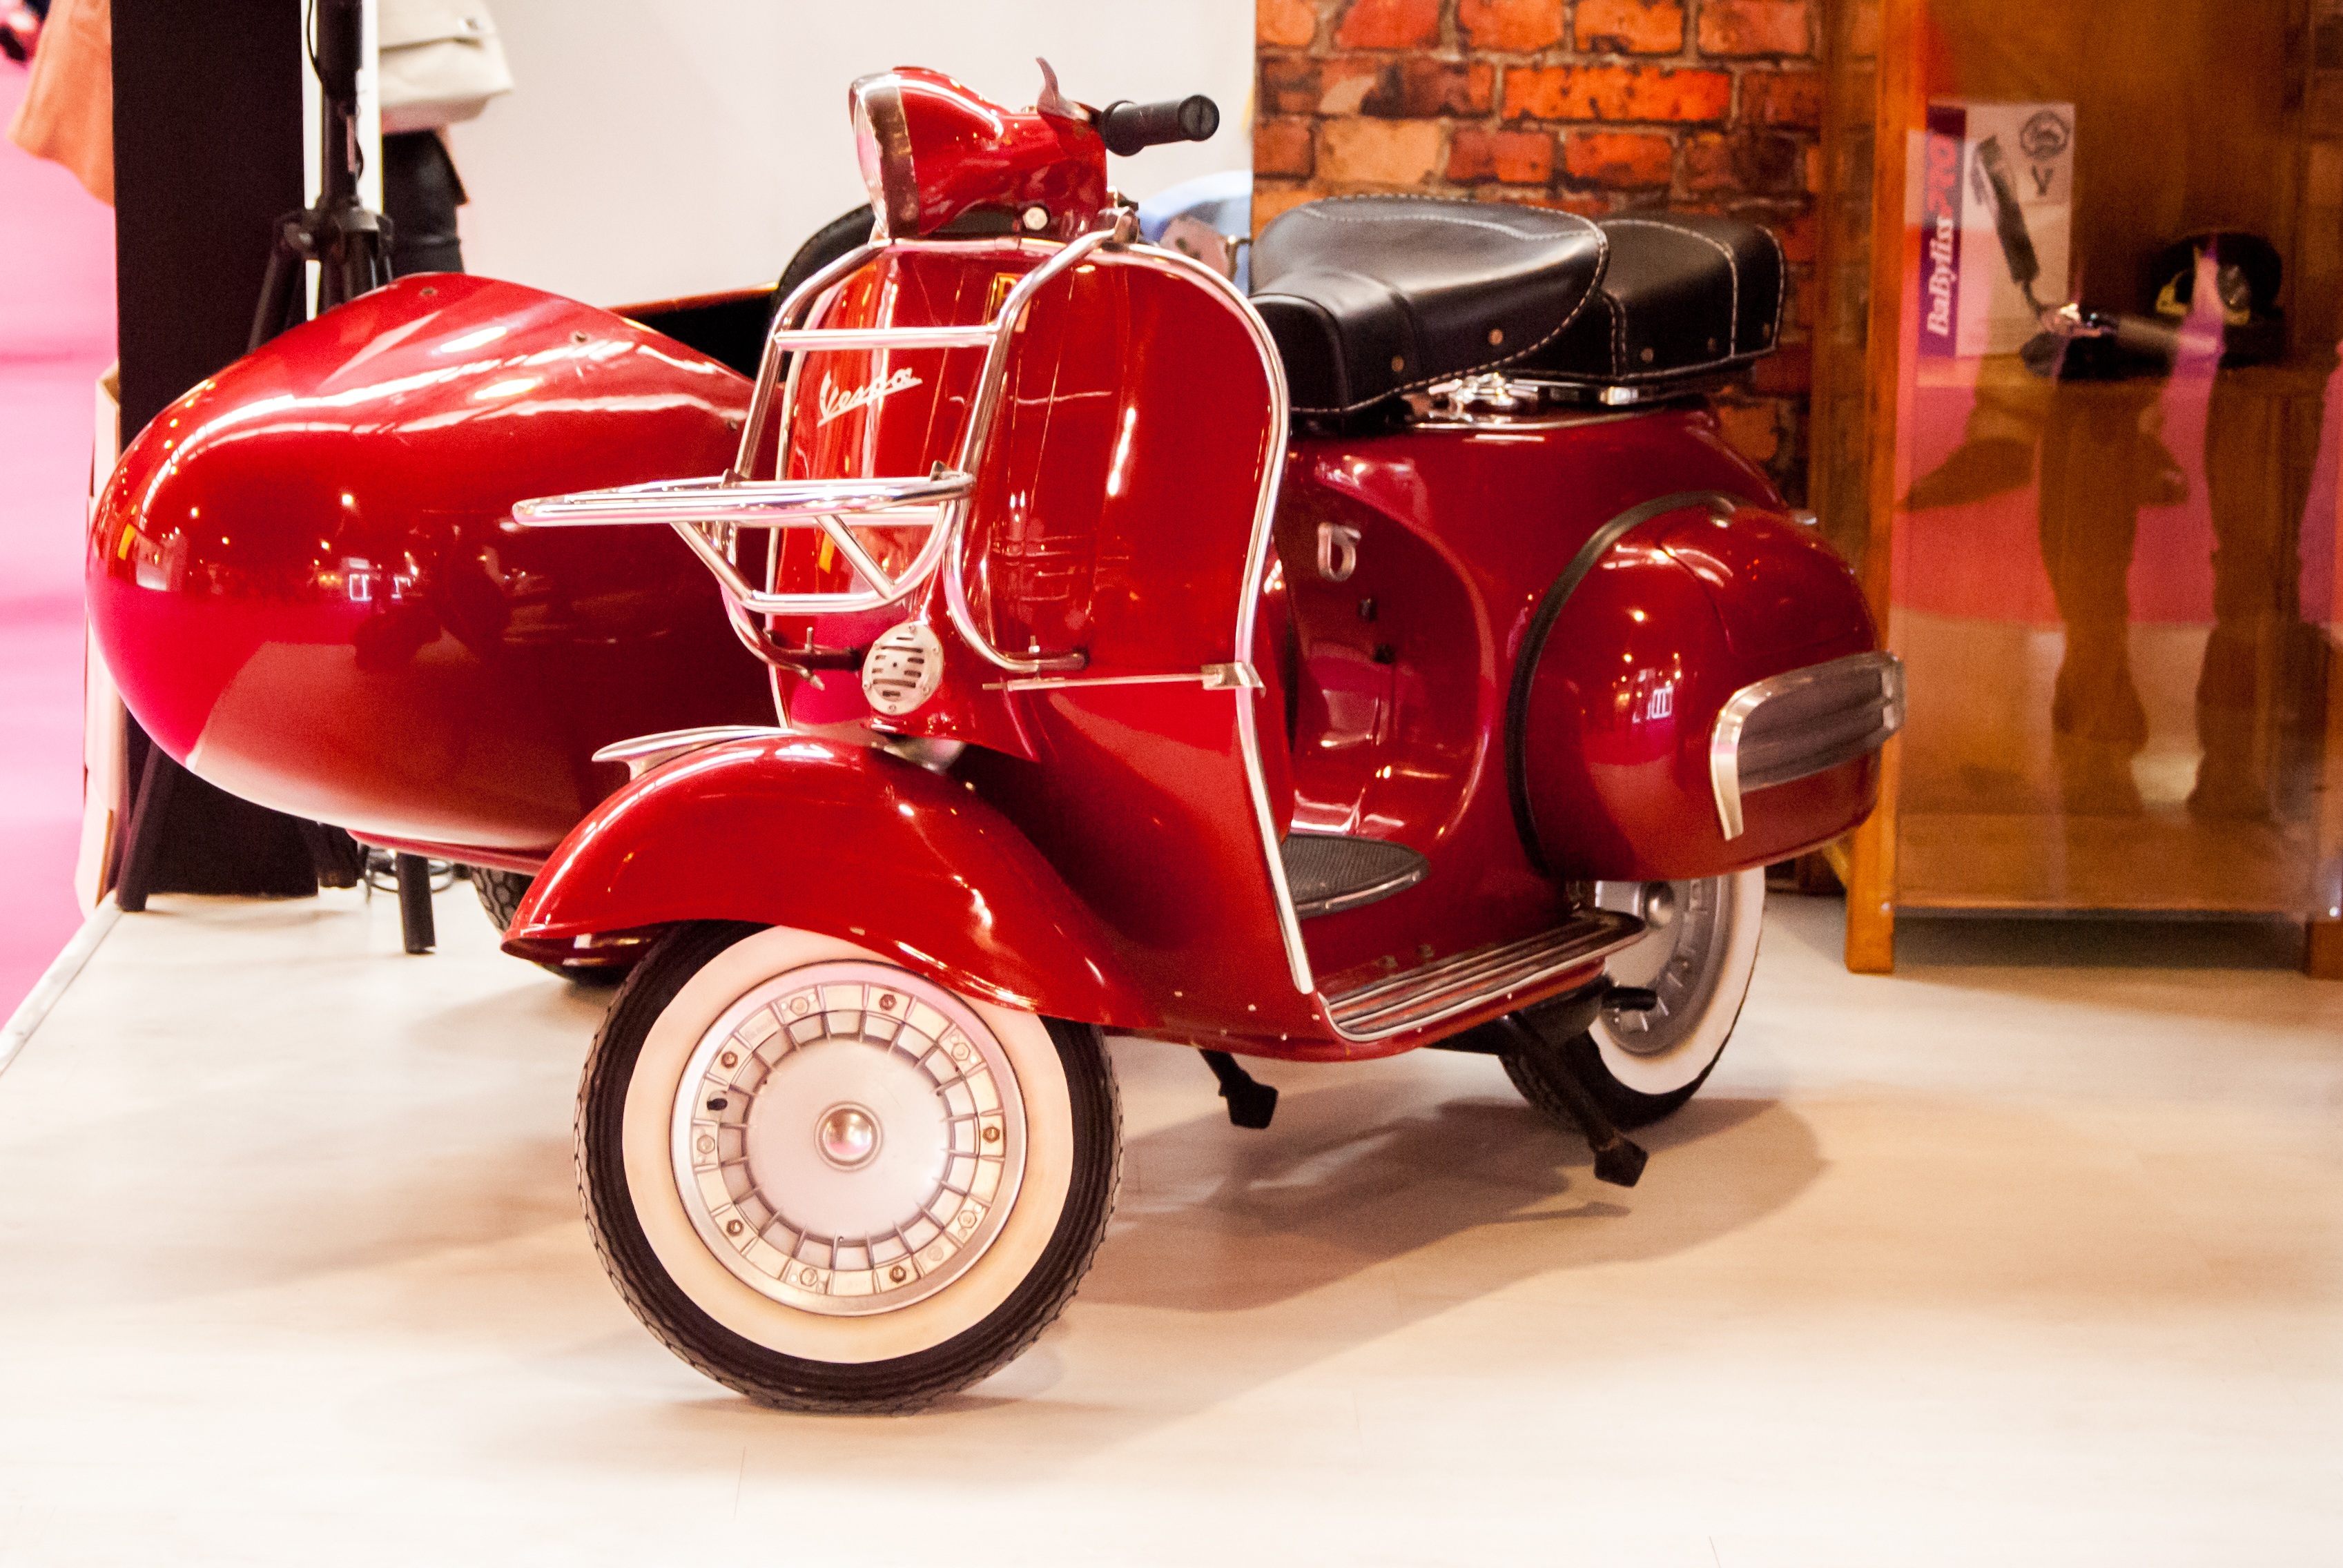
car, bike, red, vehicle, motorcycle, vintage car, scooter, vespa, sidecar, model car, expocosm tica, red bike, automobile make, automotive design